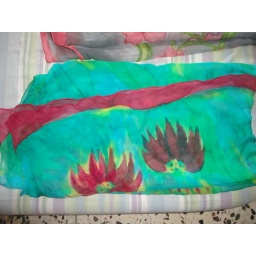
Chiffon dupatta with emerald green background with a touch of turquoise. Flowers in shades of red and yellow.